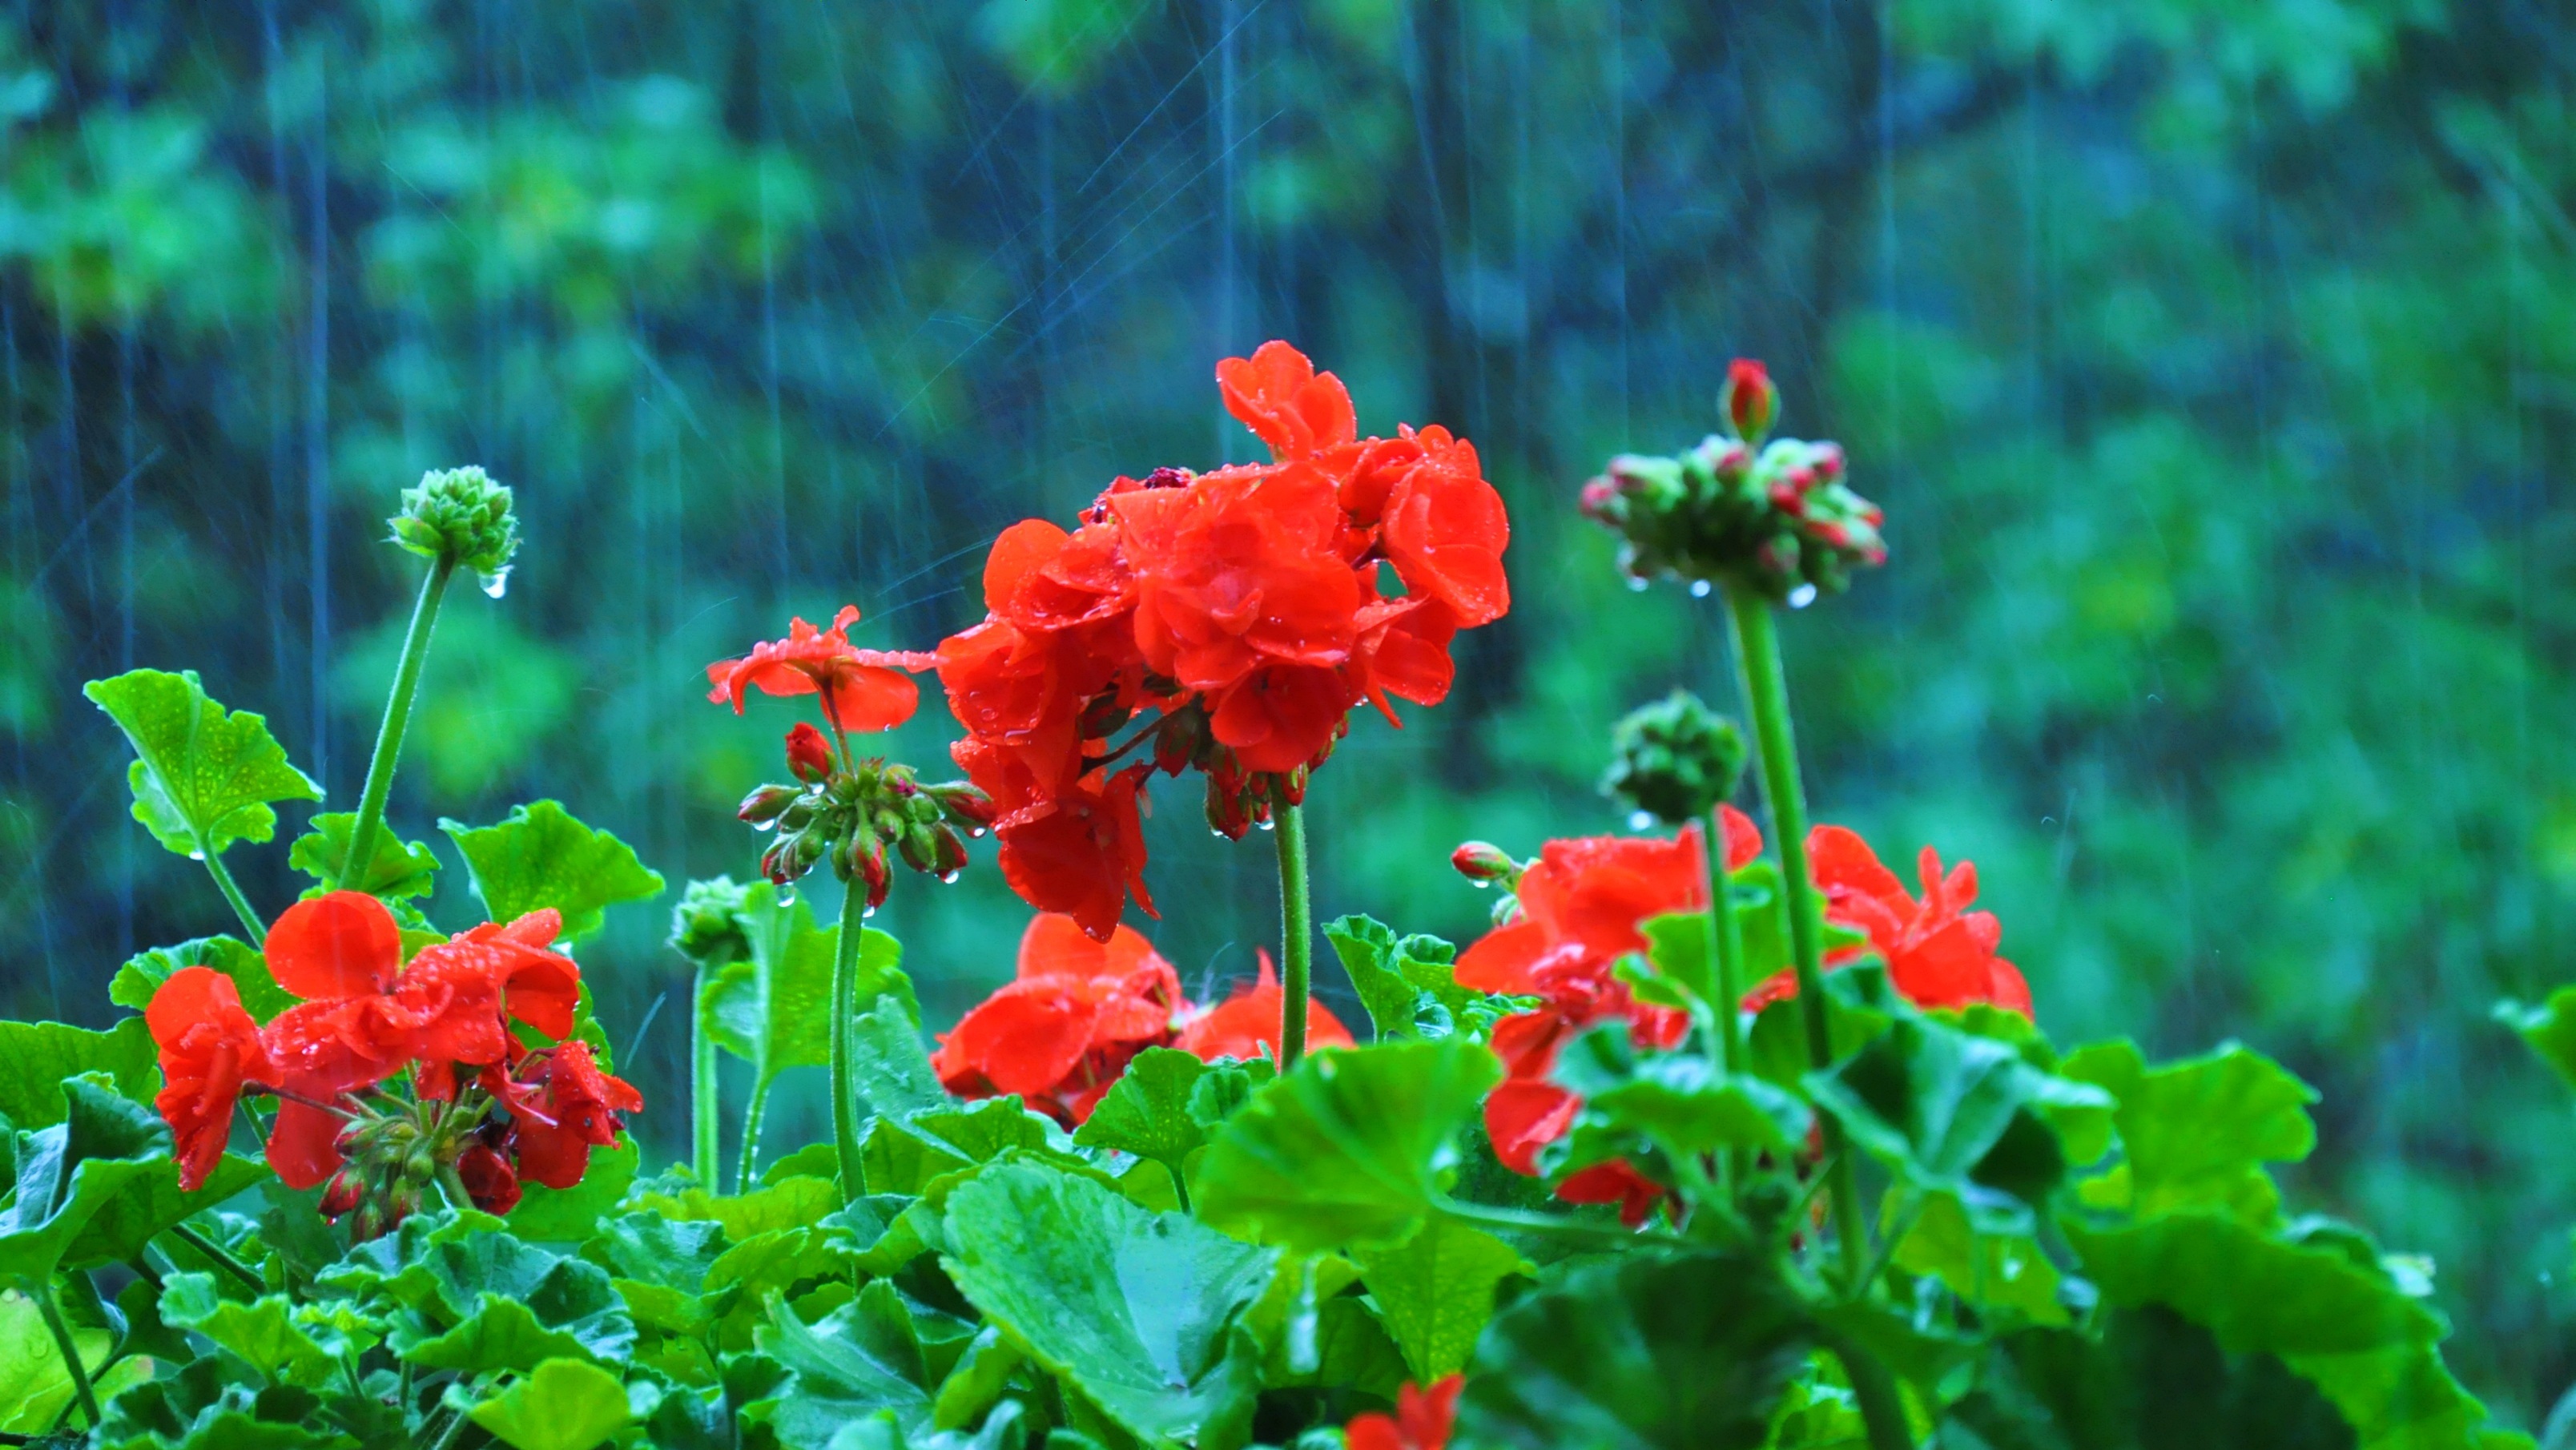
nature, plant, meadow, leaf, flower, green, red, botany, garden, flora, wildflower, shrub, shower, macro photography, flowering plant, annual plant, land plant